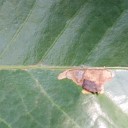
Label: Miner